Coggon, Iowa

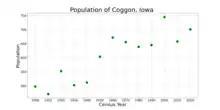
The population of Coggon, Iowa from US census data

As of the census of 2020, there were 701 people, 272 households, and 191 families residing in the city. The population density was 1,077.9 inhabitants per square mile (416.2/km). There were 290 housing units at an average density of 445.9 per square mile (172.2/km). The racial makeup of the city was 95.4% White, 0.6% Black or African American, 0.6% Native American, 0.0% Asian, 0.0% Pacific Islander, 0.4% from other races and 3.0% from two or more races. Hispanic or Latino persons of any race comprised 0.9% of the population.